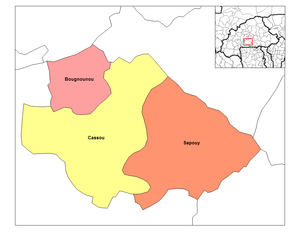
Cassou est un département du Burkina Faso située dans la province de Ziro et dans la région Centre-Ouest.
Bougnounou est un département du Burkina Faso située dans la province de Ziro et dans la région Centre-Ouest.
Dalo est un département du Burkina Faso située dans la province de Ziro et dans la région Centre-Ouest.
Le Ziro est une des 45 provinces du Burkina Faso située dans la région du Centre-Ouest.
Gao est un département du Burkina Faso située dans la province de Ziro et dans la région Centre-Ouest.